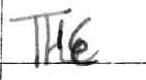
Label: the